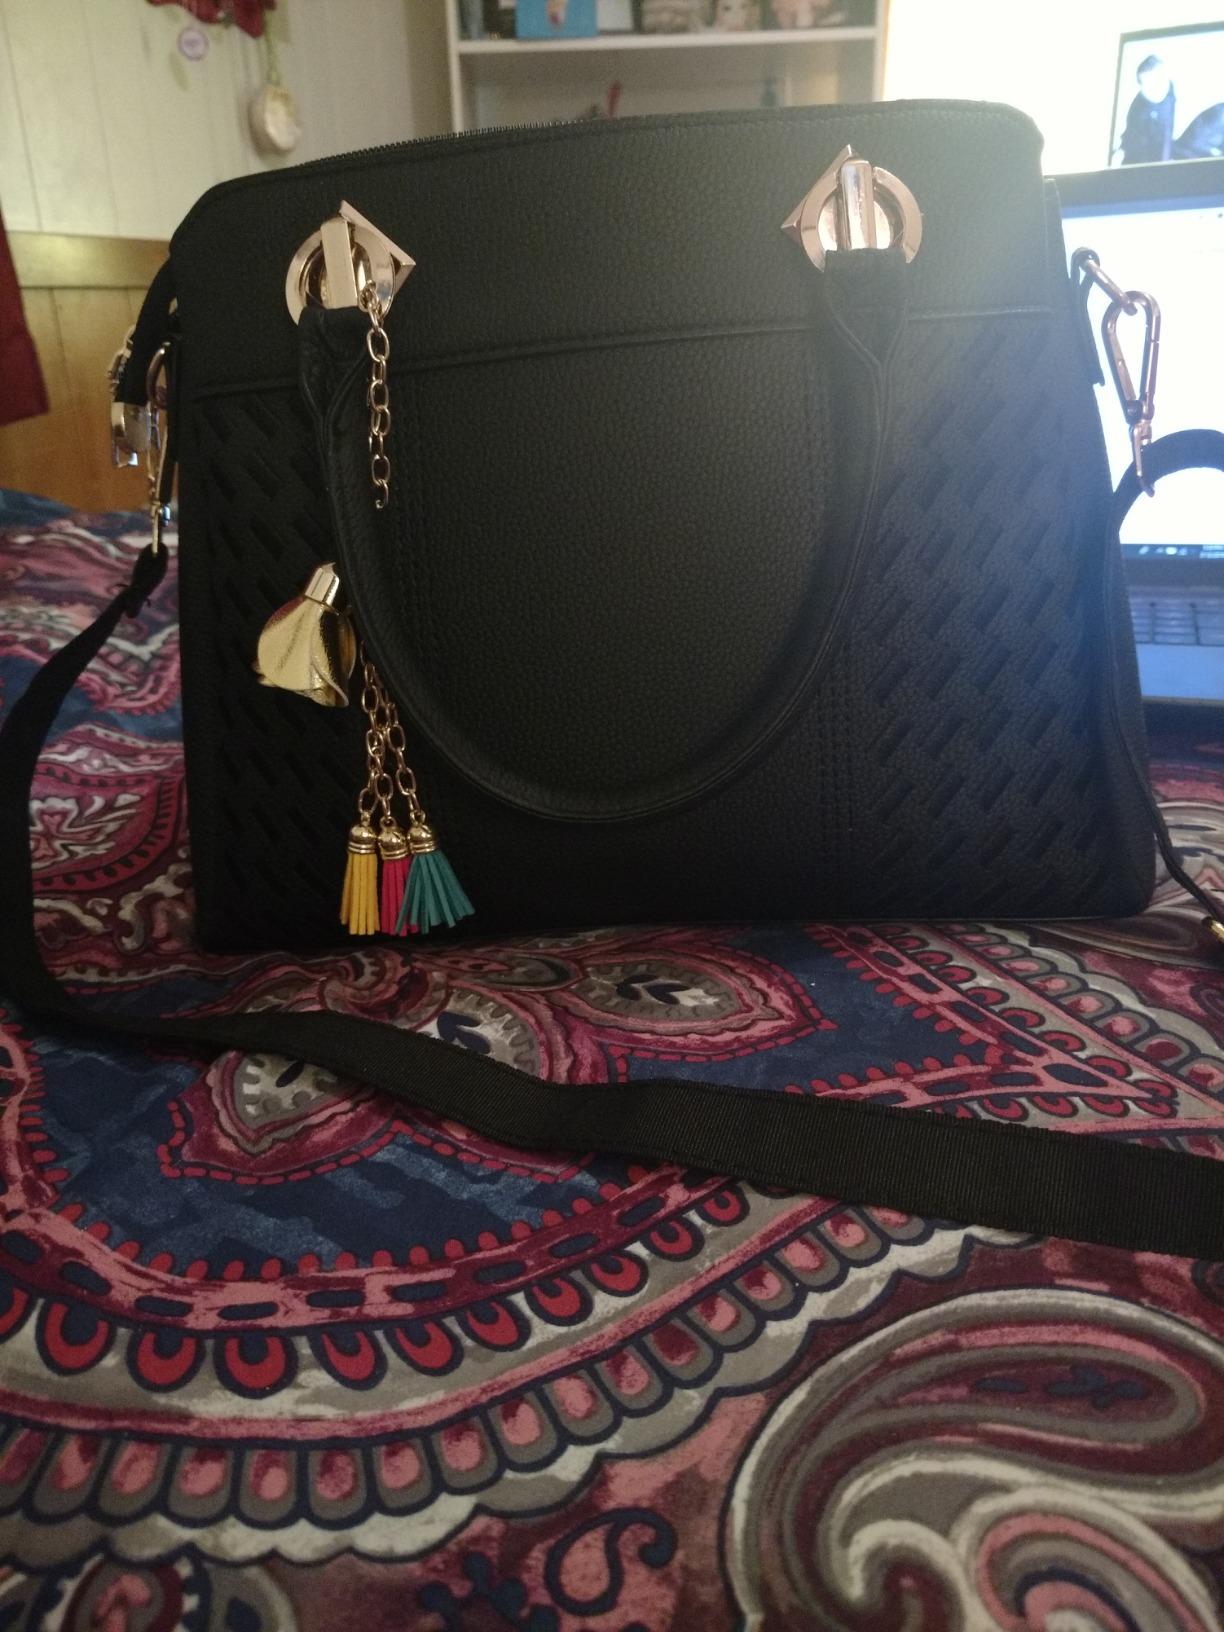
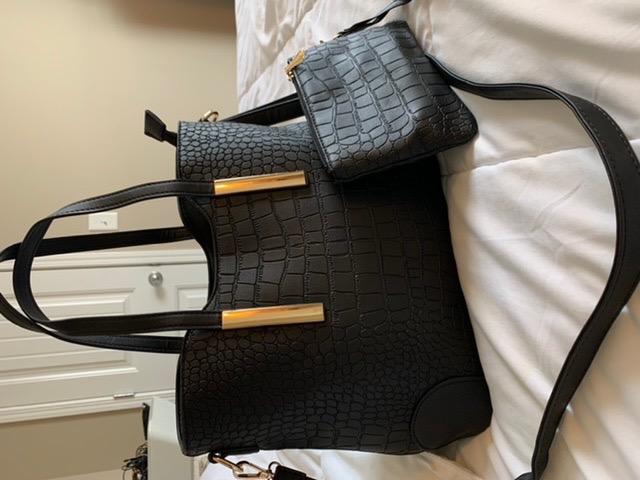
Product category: accessories_handbag
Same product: no